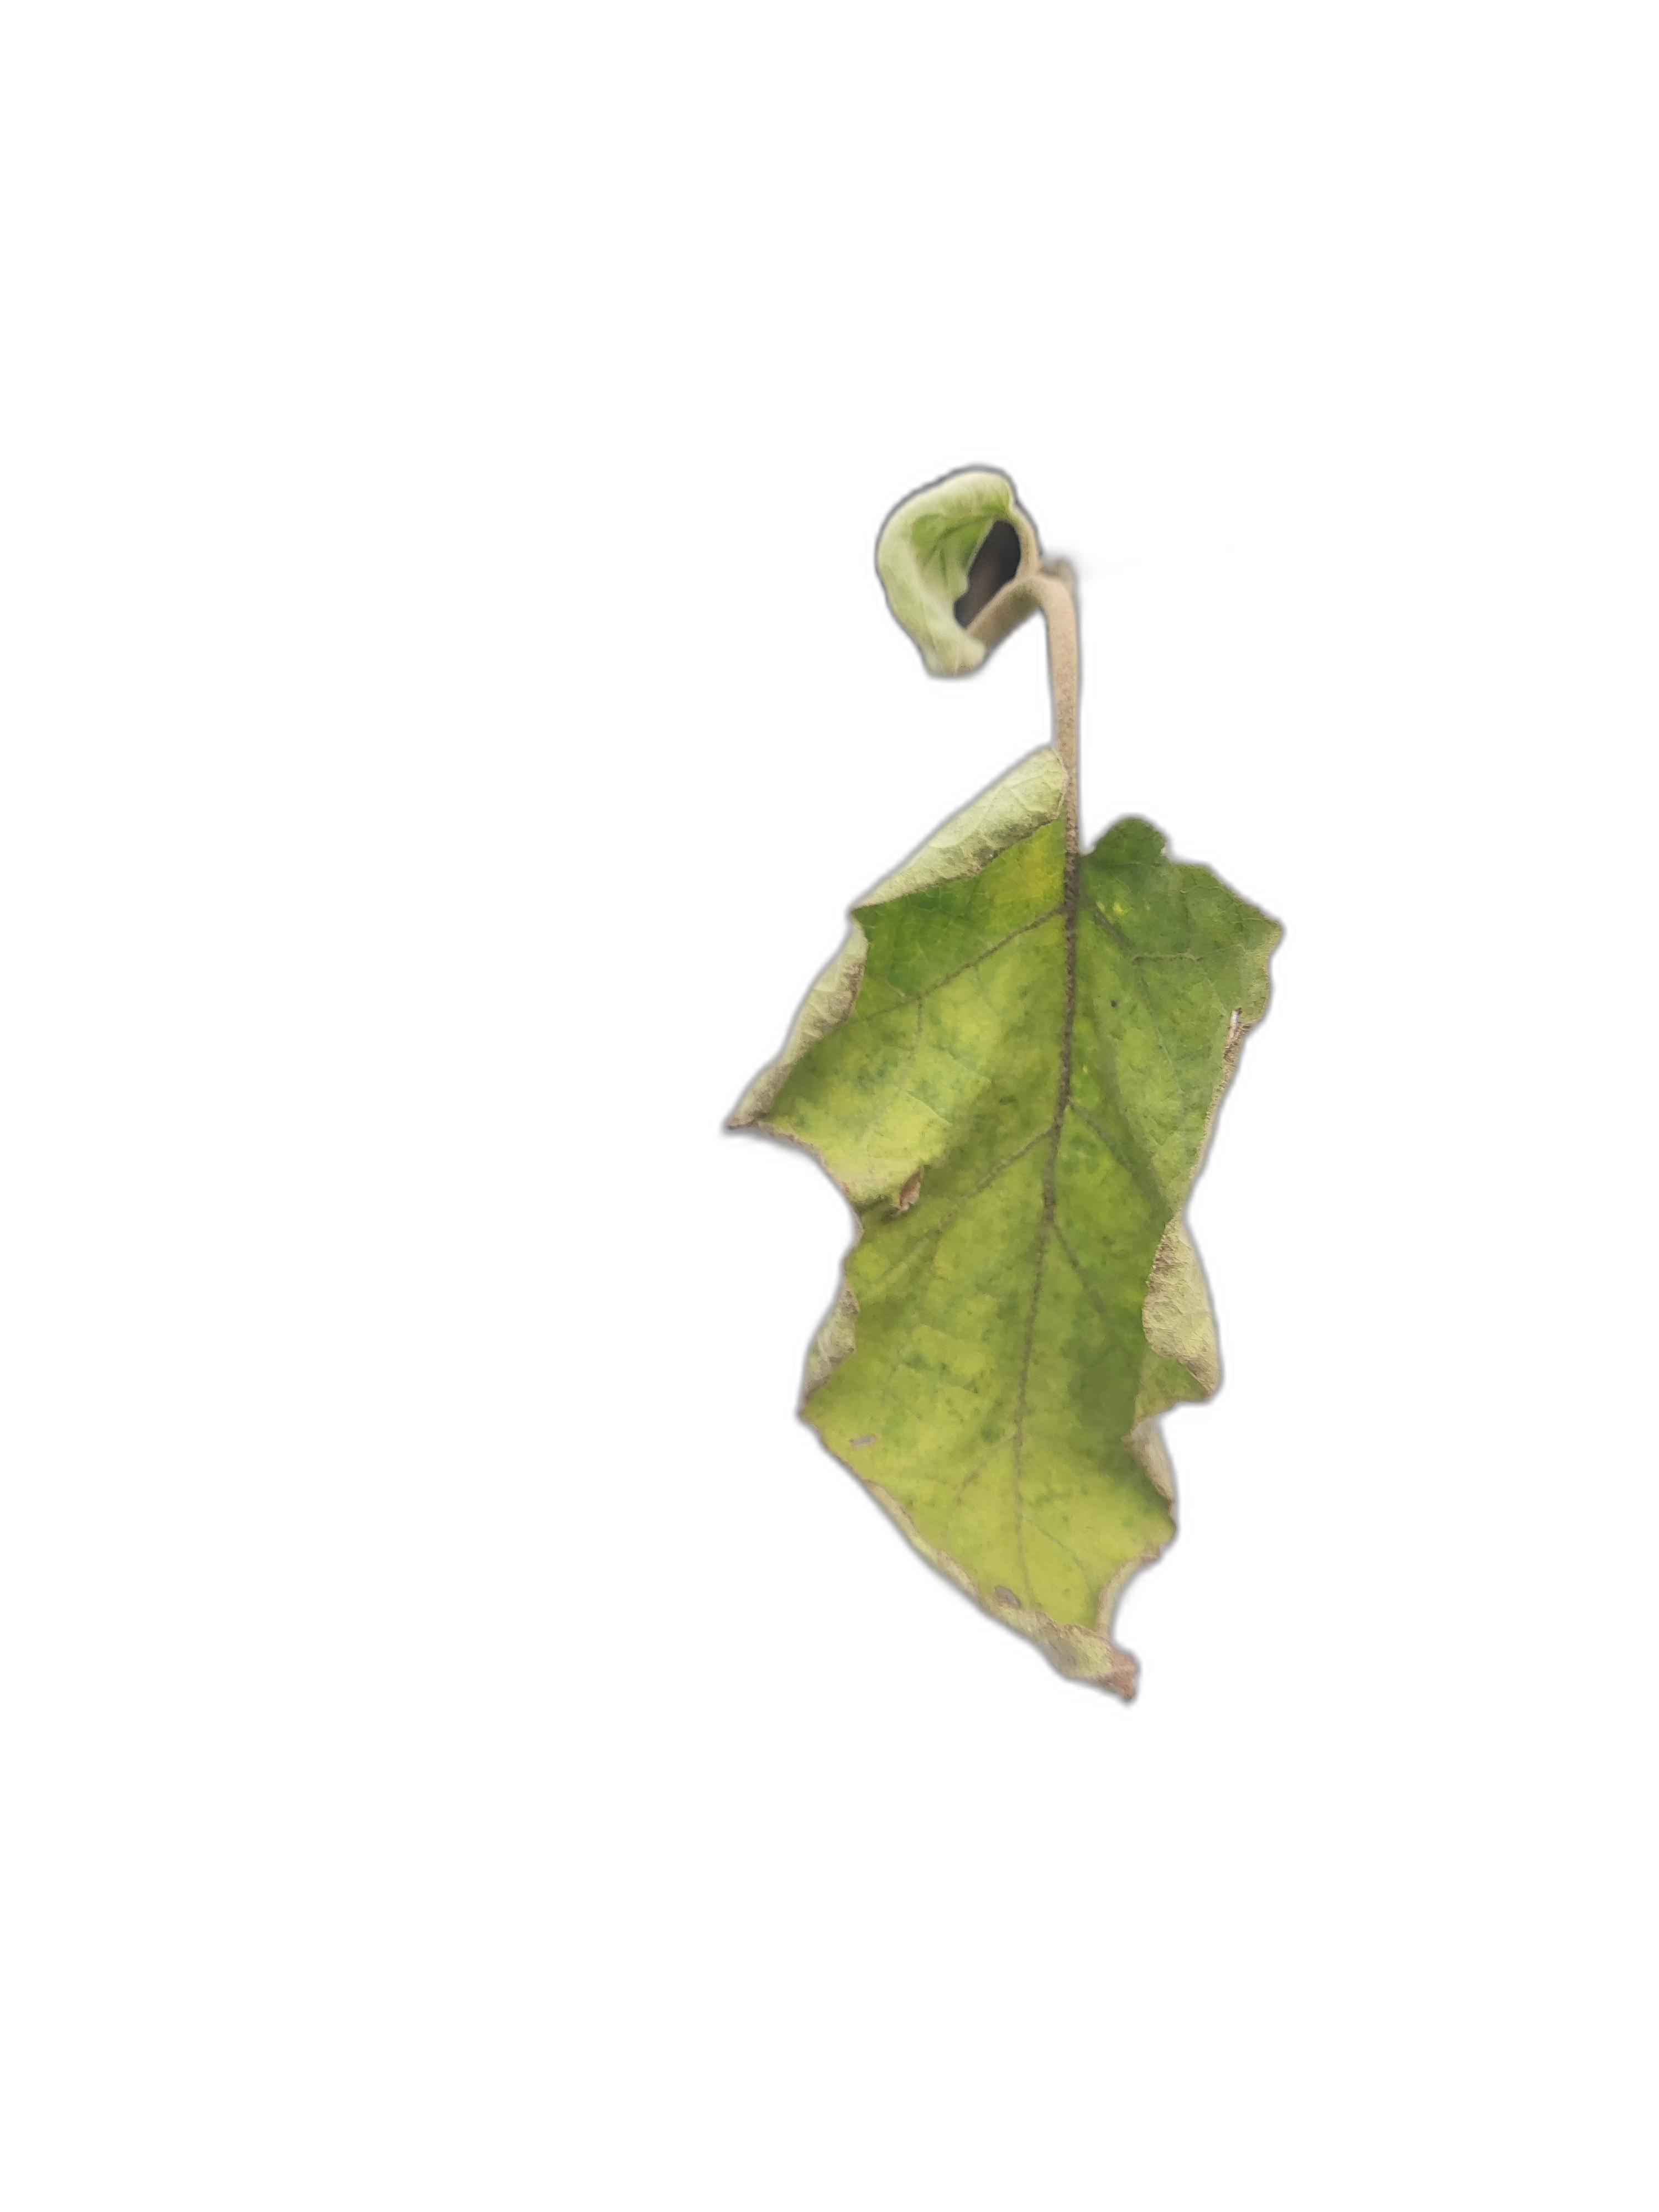
Label: Wilt Disease